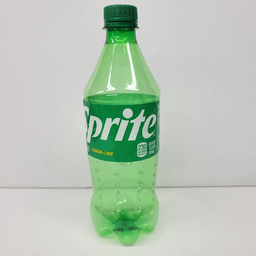
Label: plastic